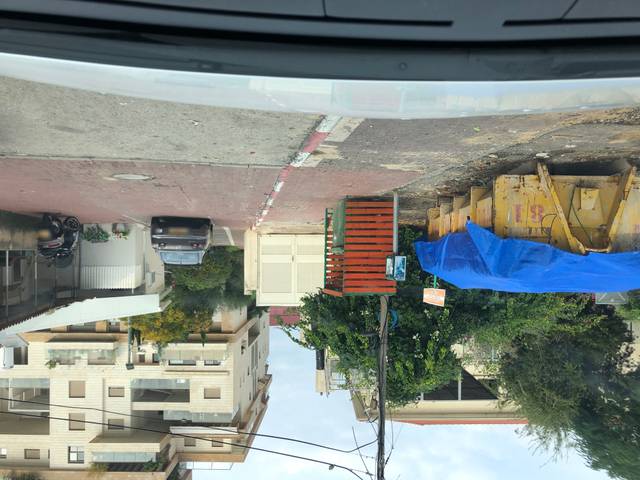
Region: Israel
Coordinates: 32.053, 34.816